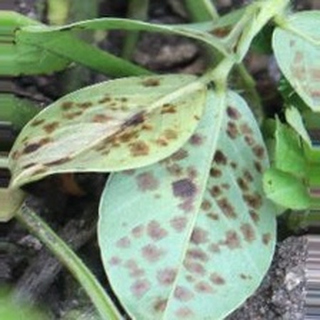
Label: groundnut_rust